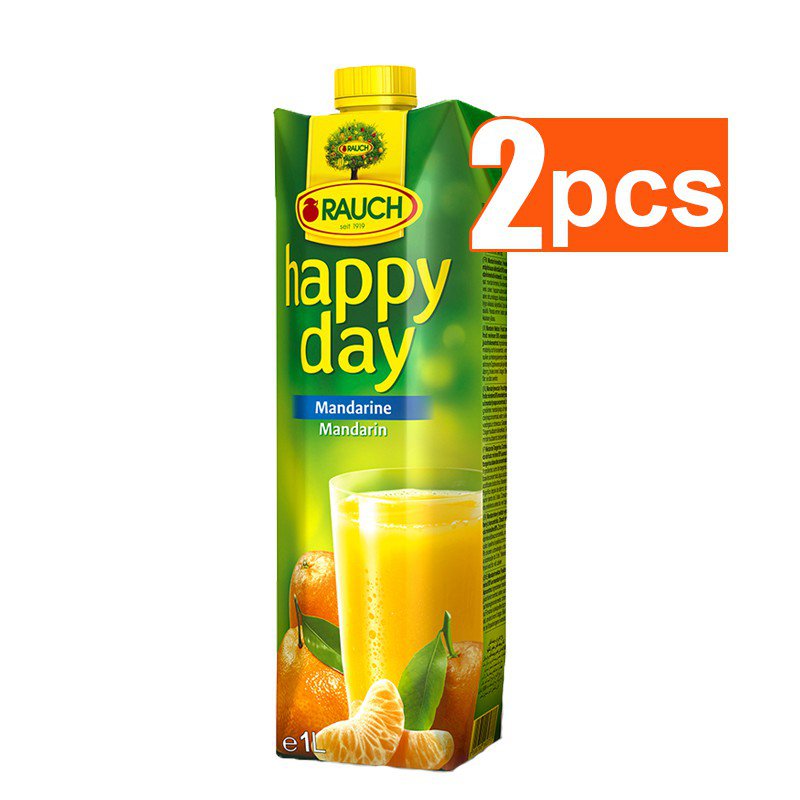
Label: Orange